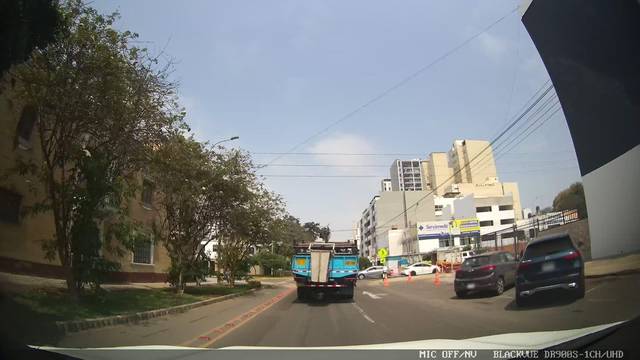
Region: Peru
Coordinates: -12.09, -77.039